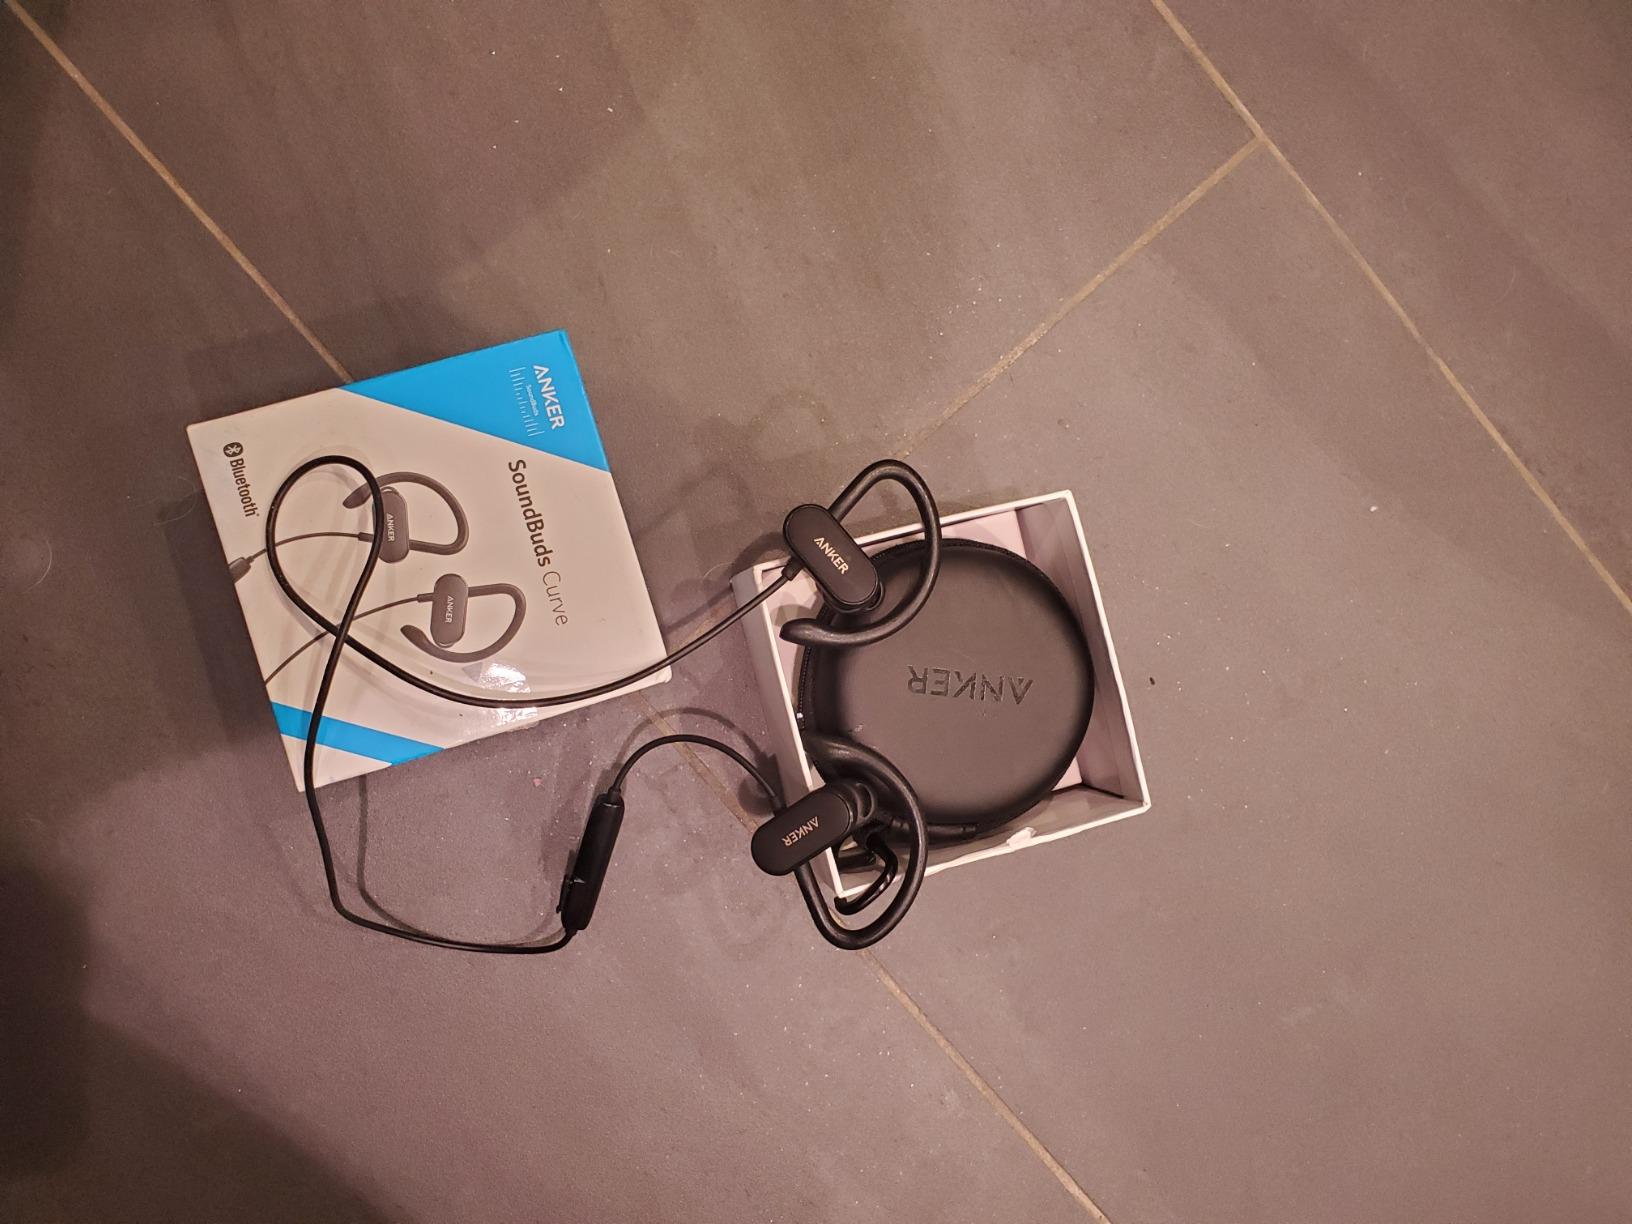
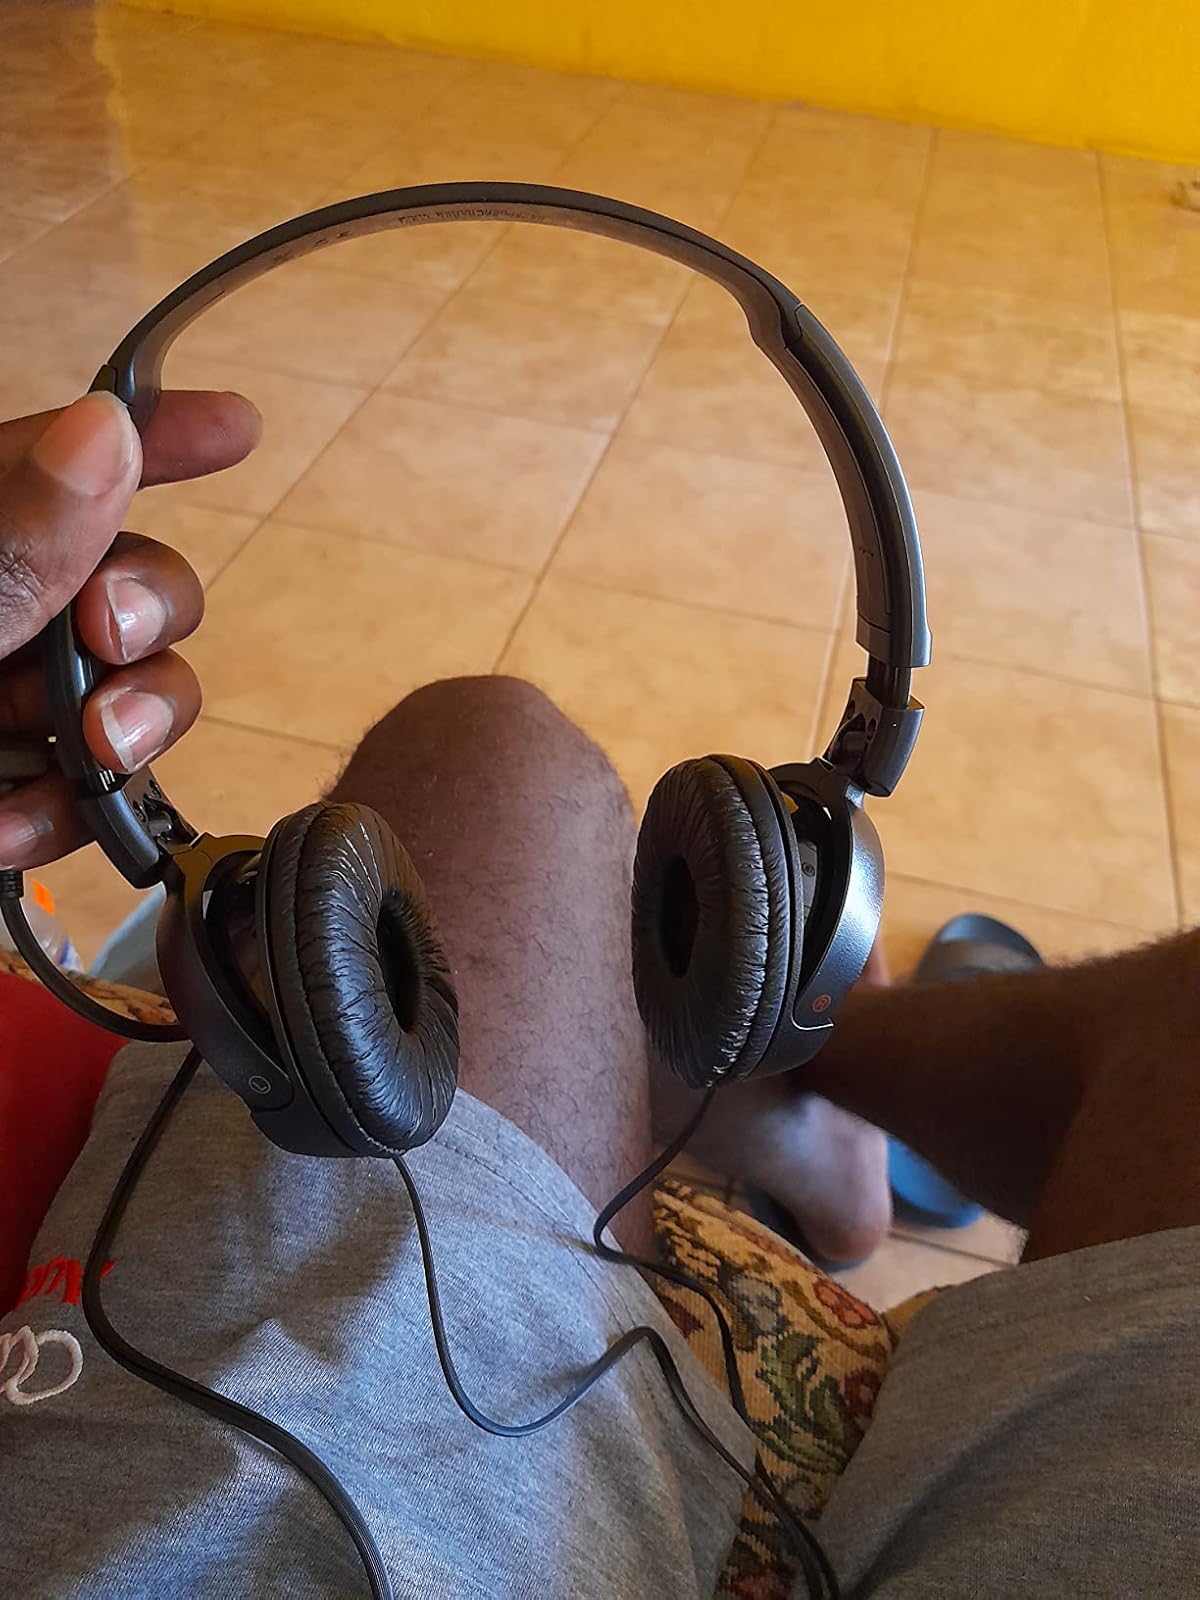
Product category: headphones
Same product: no